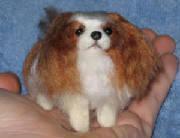
Japanese_spaniel